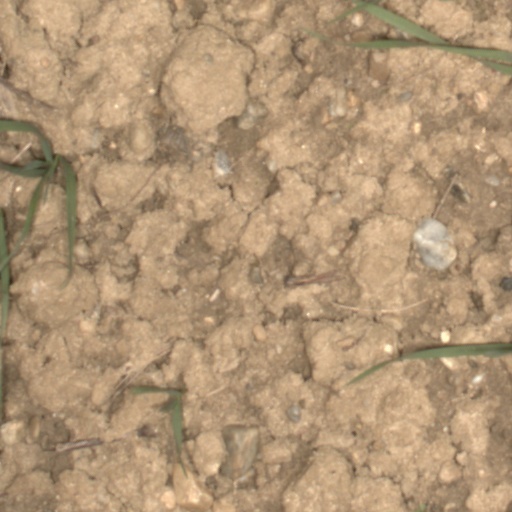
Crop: wheat